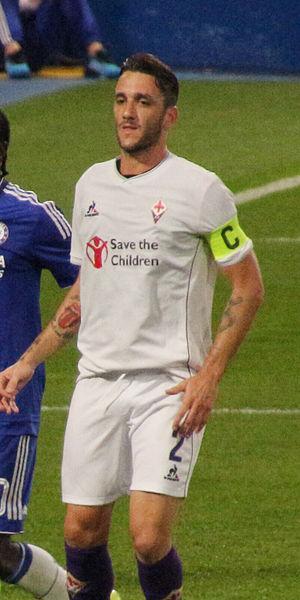
Gonzalo Javier Rodríguez Prado, né le 10 avril 1984 à Buenos Aires, est un footballeur international argentin.